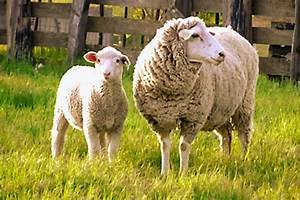
Label: sheep